Giovanni Bolla

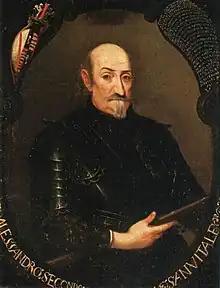
Portrait by Bolla of Alessandro II Sanvitale, a nobleman of Parma

He was born and died in Parma, and seem to have developed a style from Carlo Cignani. Among his works are an "Assumption" in San Pietro, a "San Carlo" for the oratory of San Cristoforo, and frescoes in the Palazzo Arcivescovile of Parma.